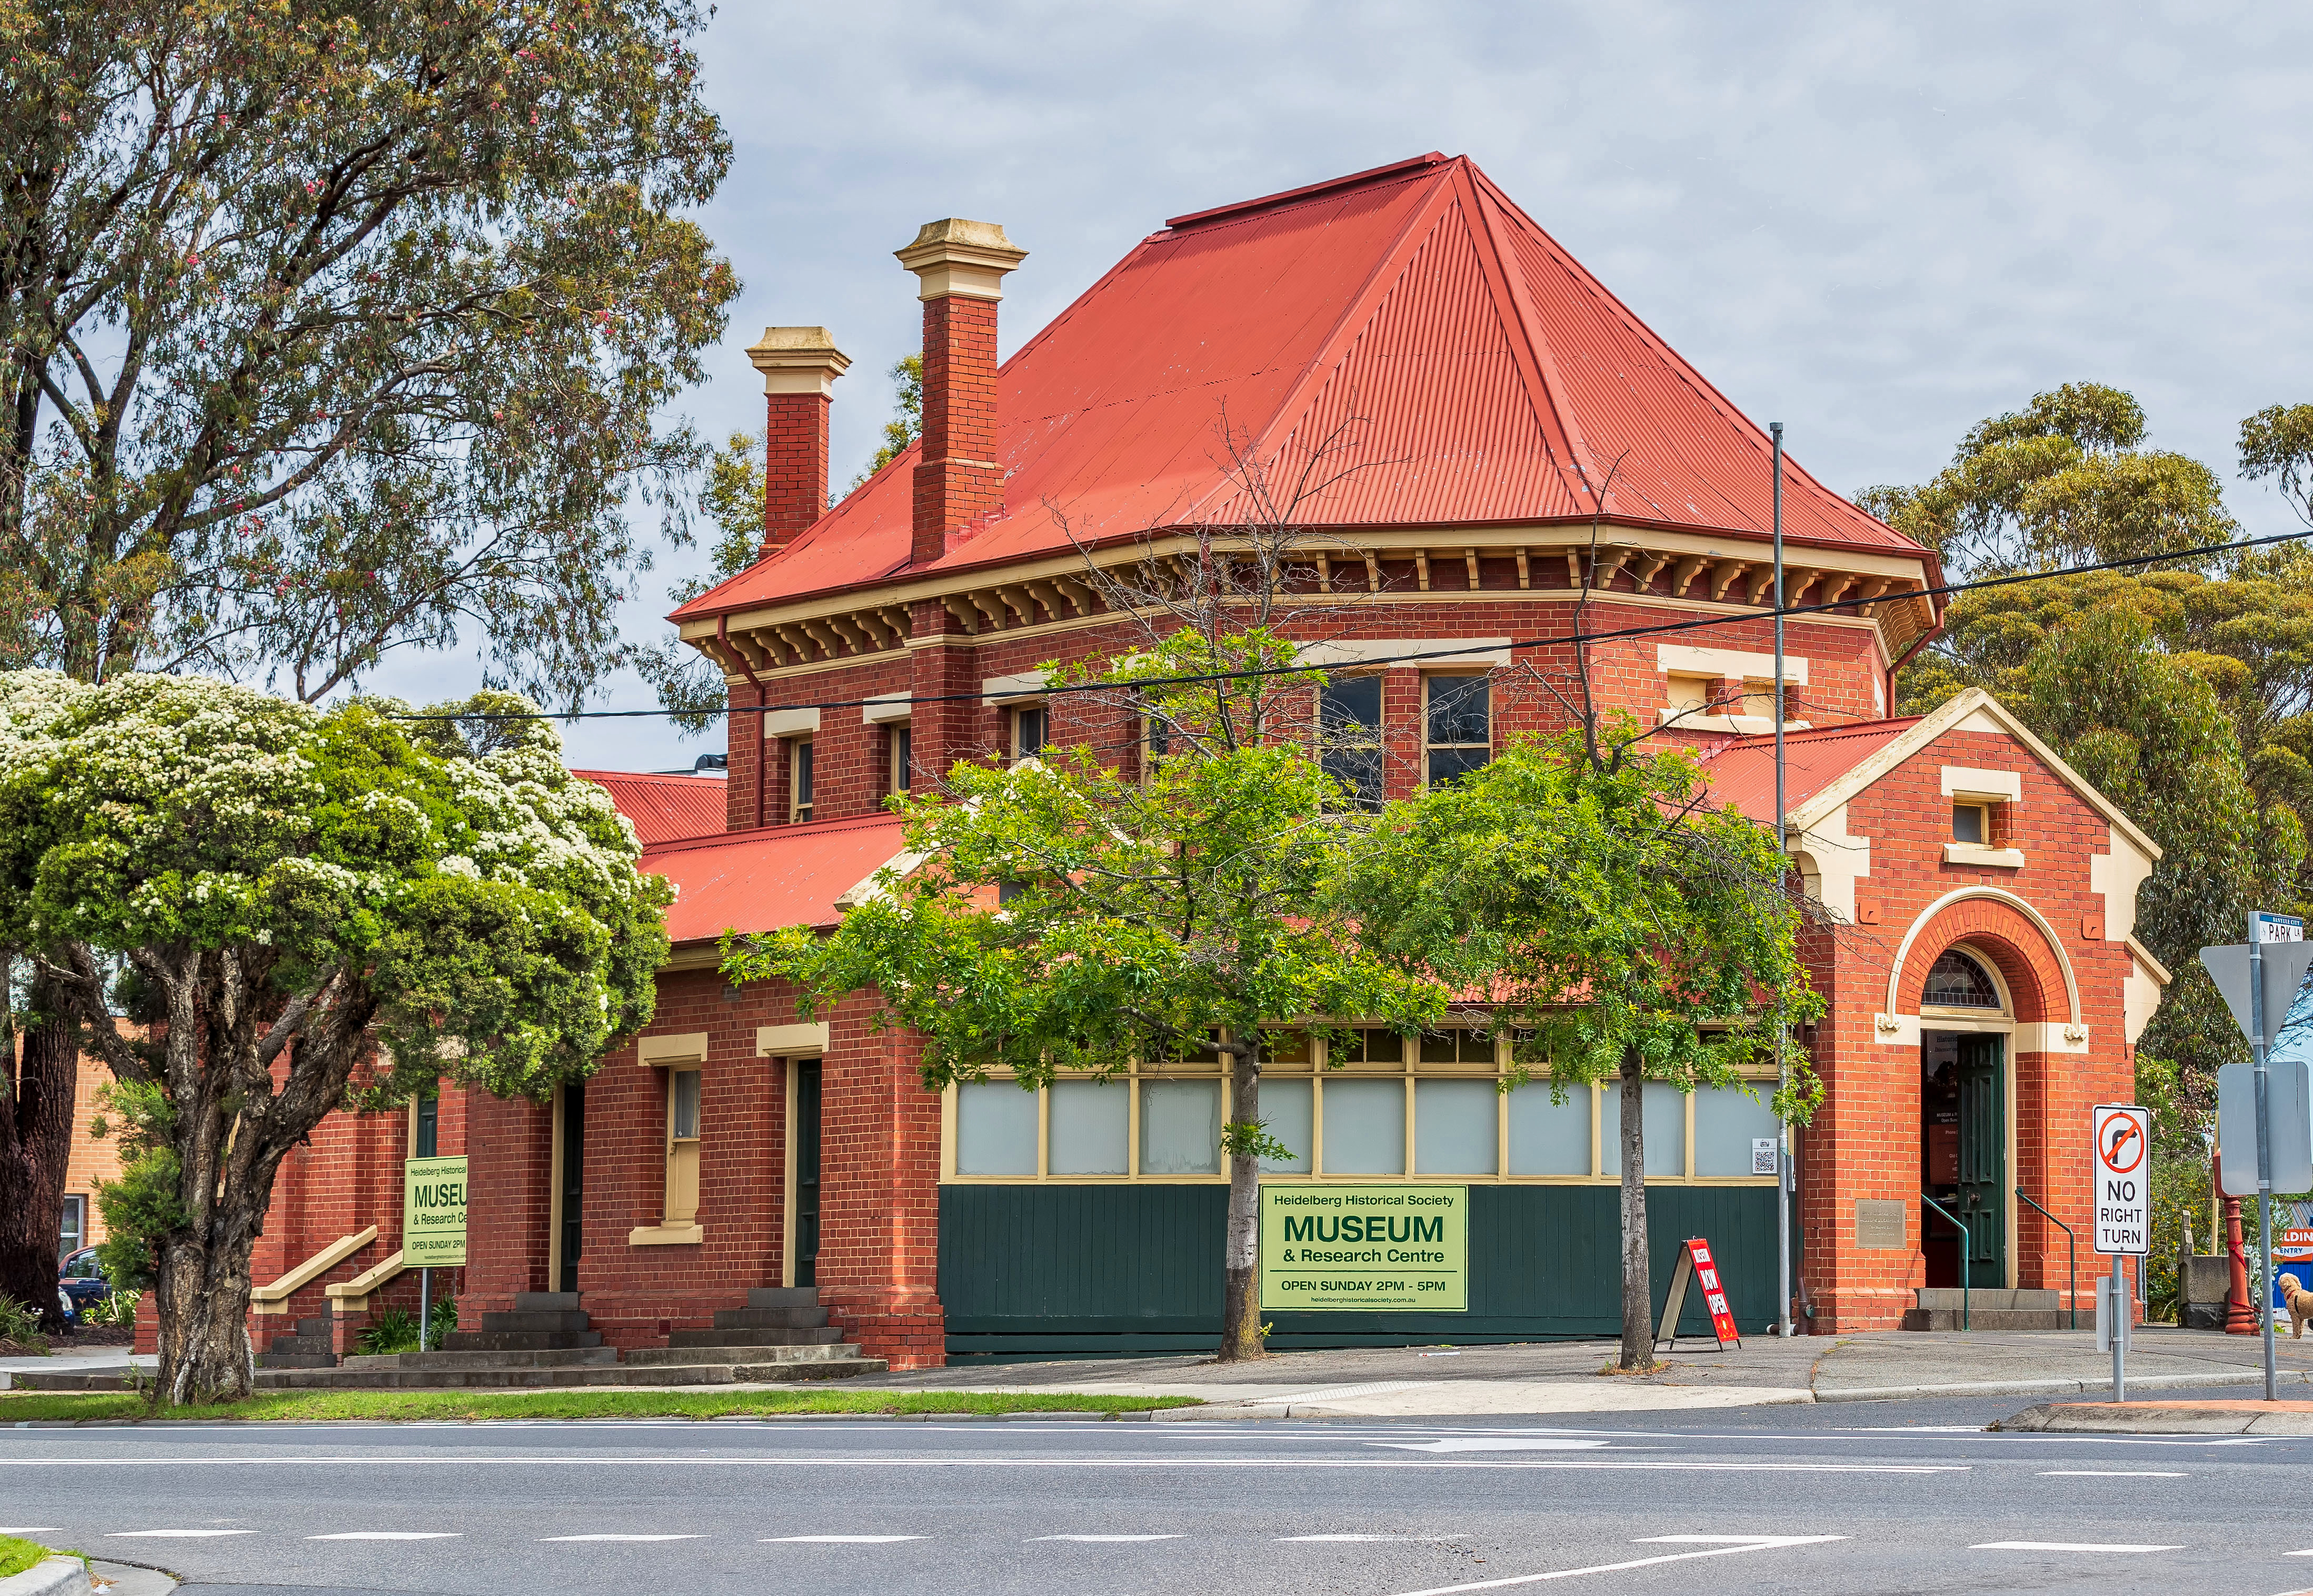
Historical Society, museum, european, settlers, fruit, trees, yarra, river, landmark, architecture, building, house, real estate, neighbourhood, residential area, mansion, tree, city, facade, home, metropolitan area, estate, roof, historic house, plant